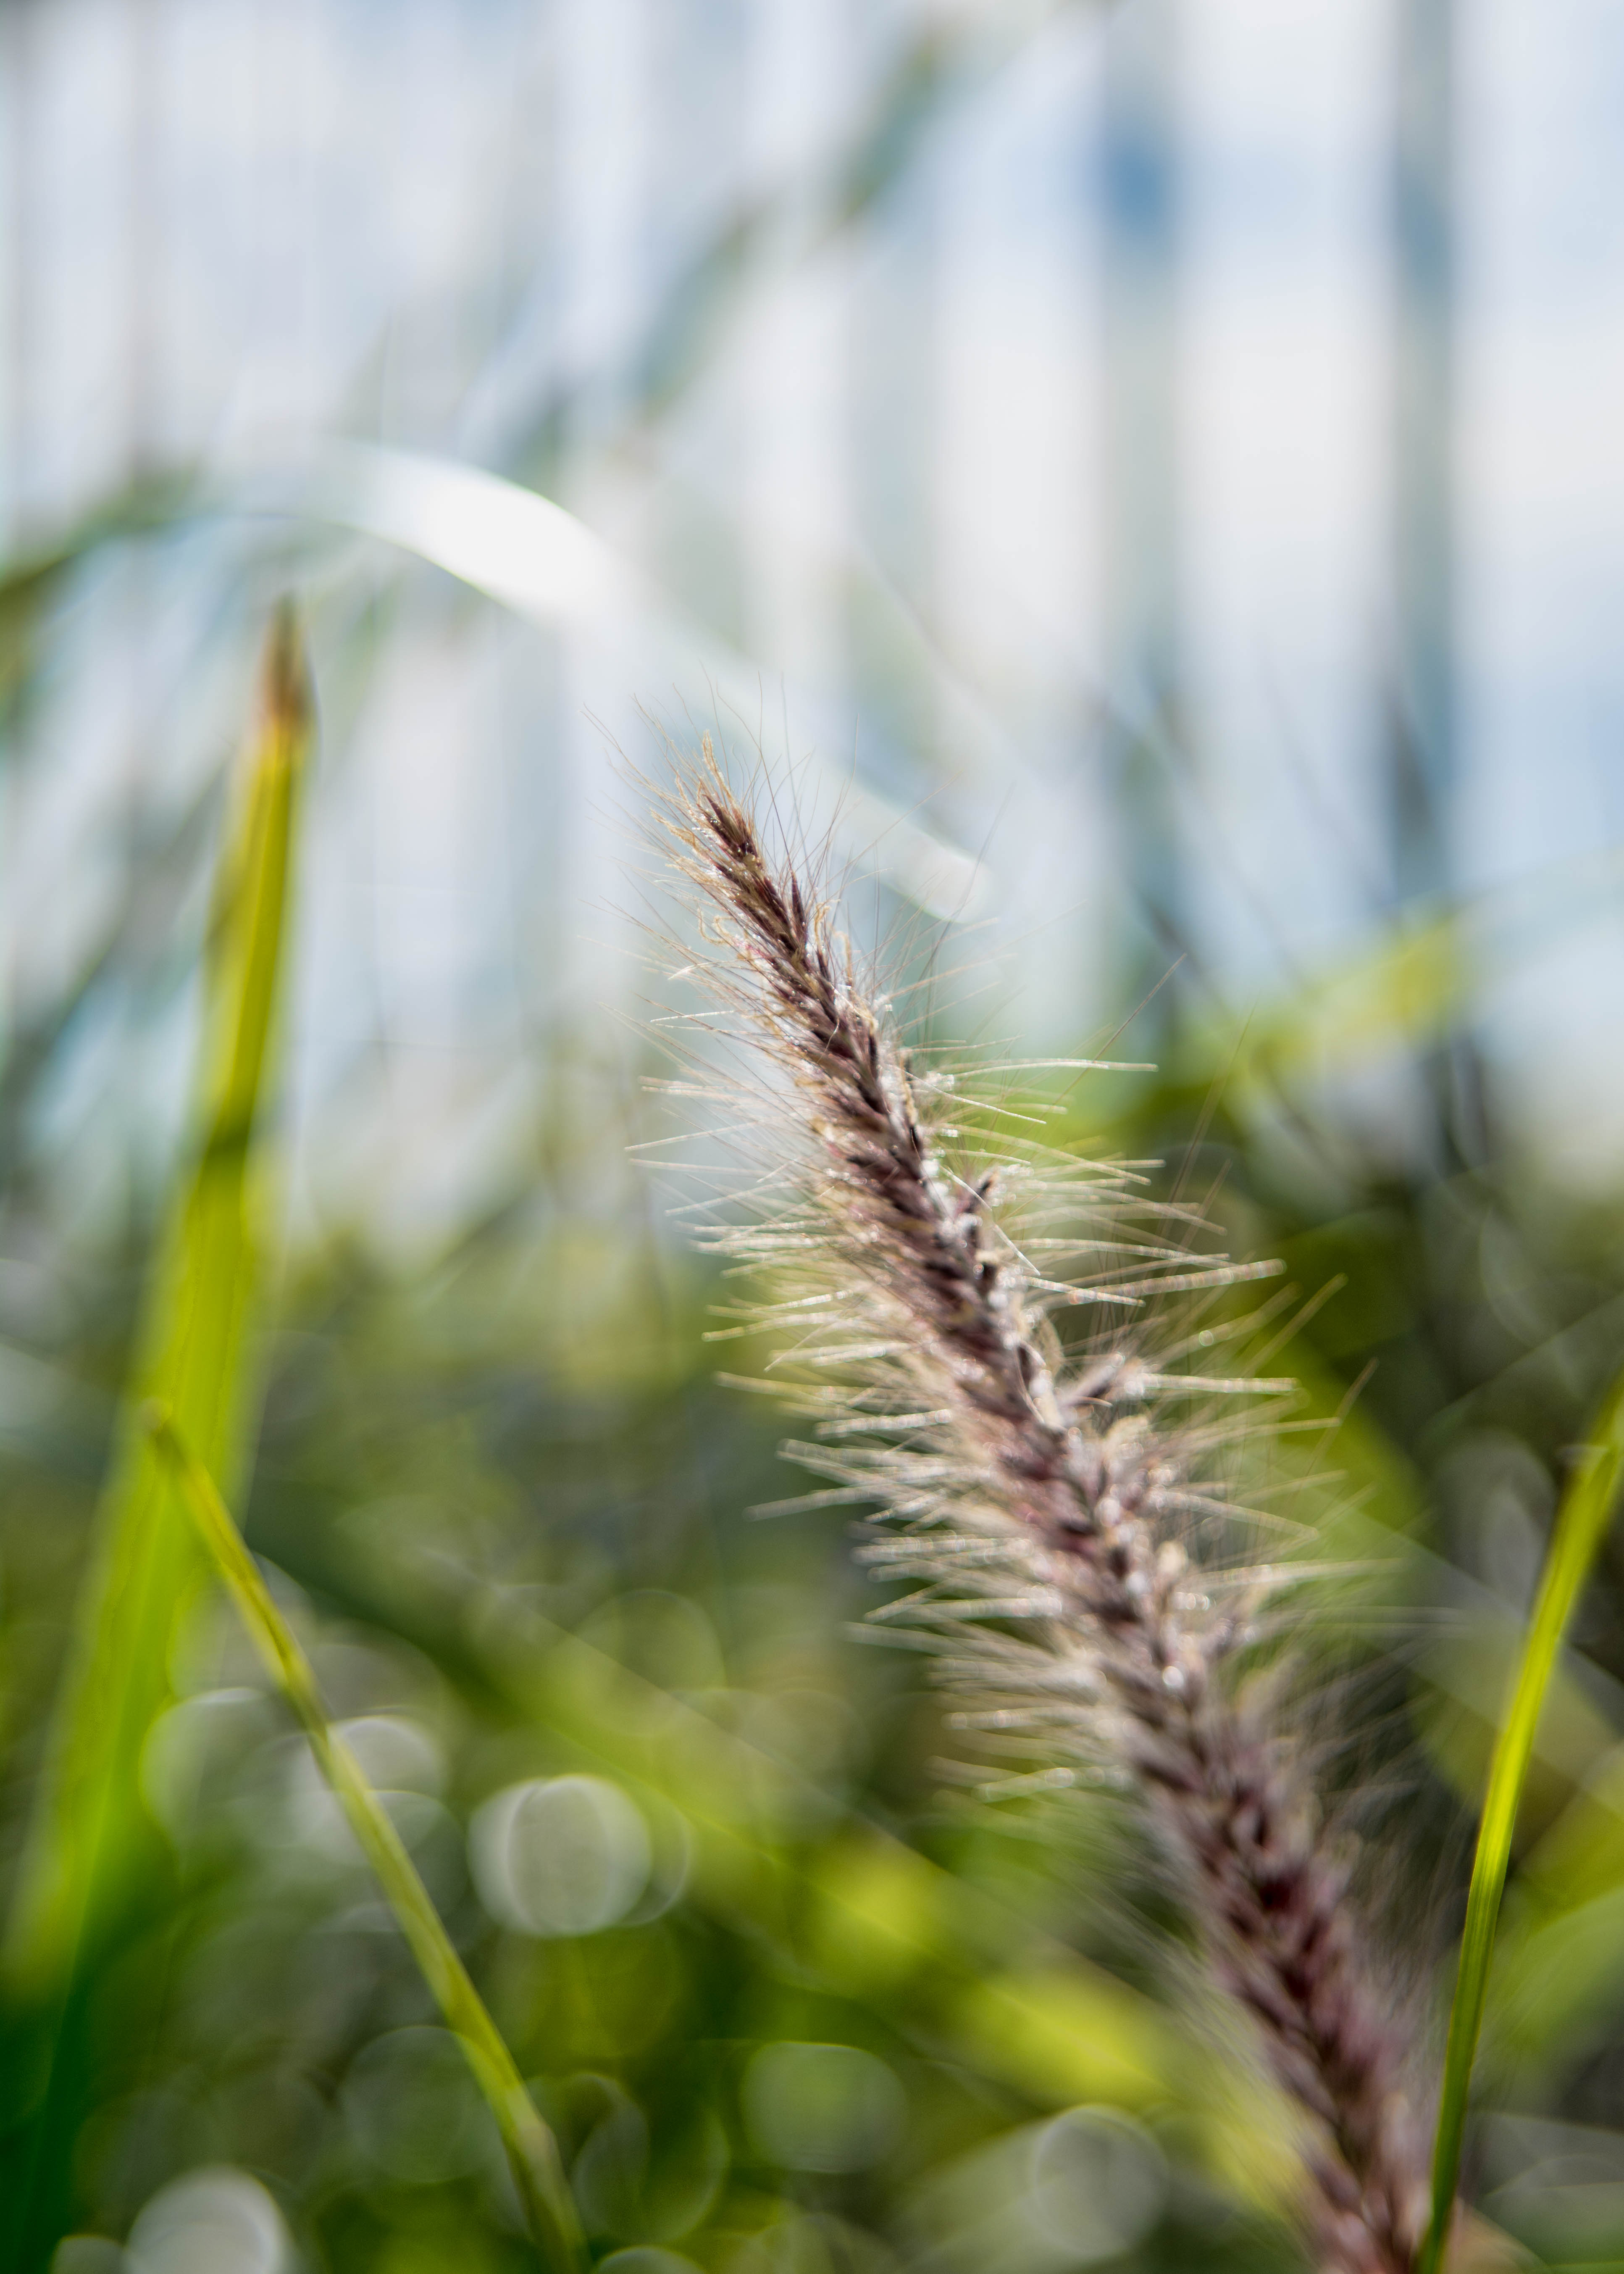
nature, grass, branch, plant, field, leaf, flower, green, crop, insect, botany, flora, fauna, close up, macro photography, flowering plant, grass family, plant stem, land plant